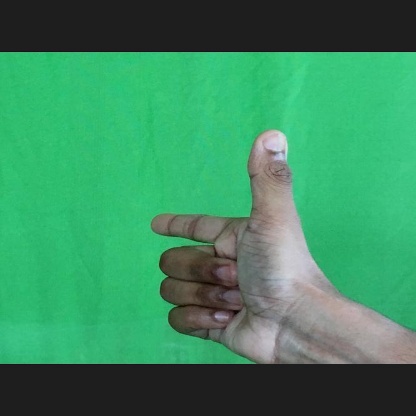
Mudra: Chandrakala